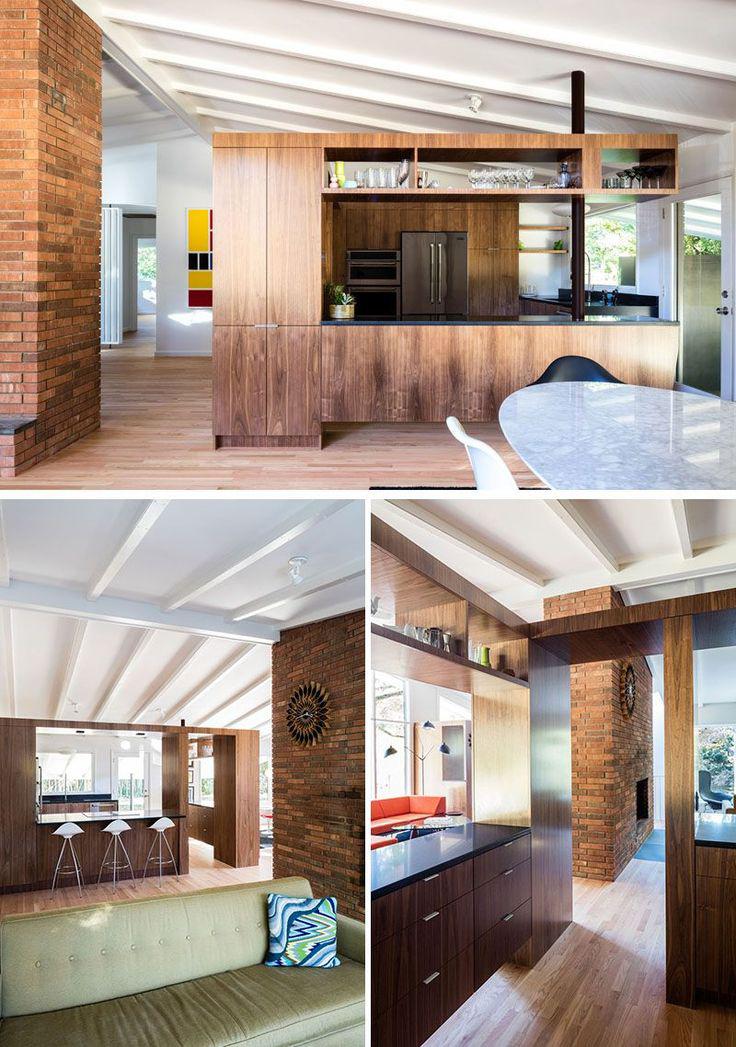
wood cabinets define the kitchen and create plenty of storage in this renovated home .
Relation: Subjective